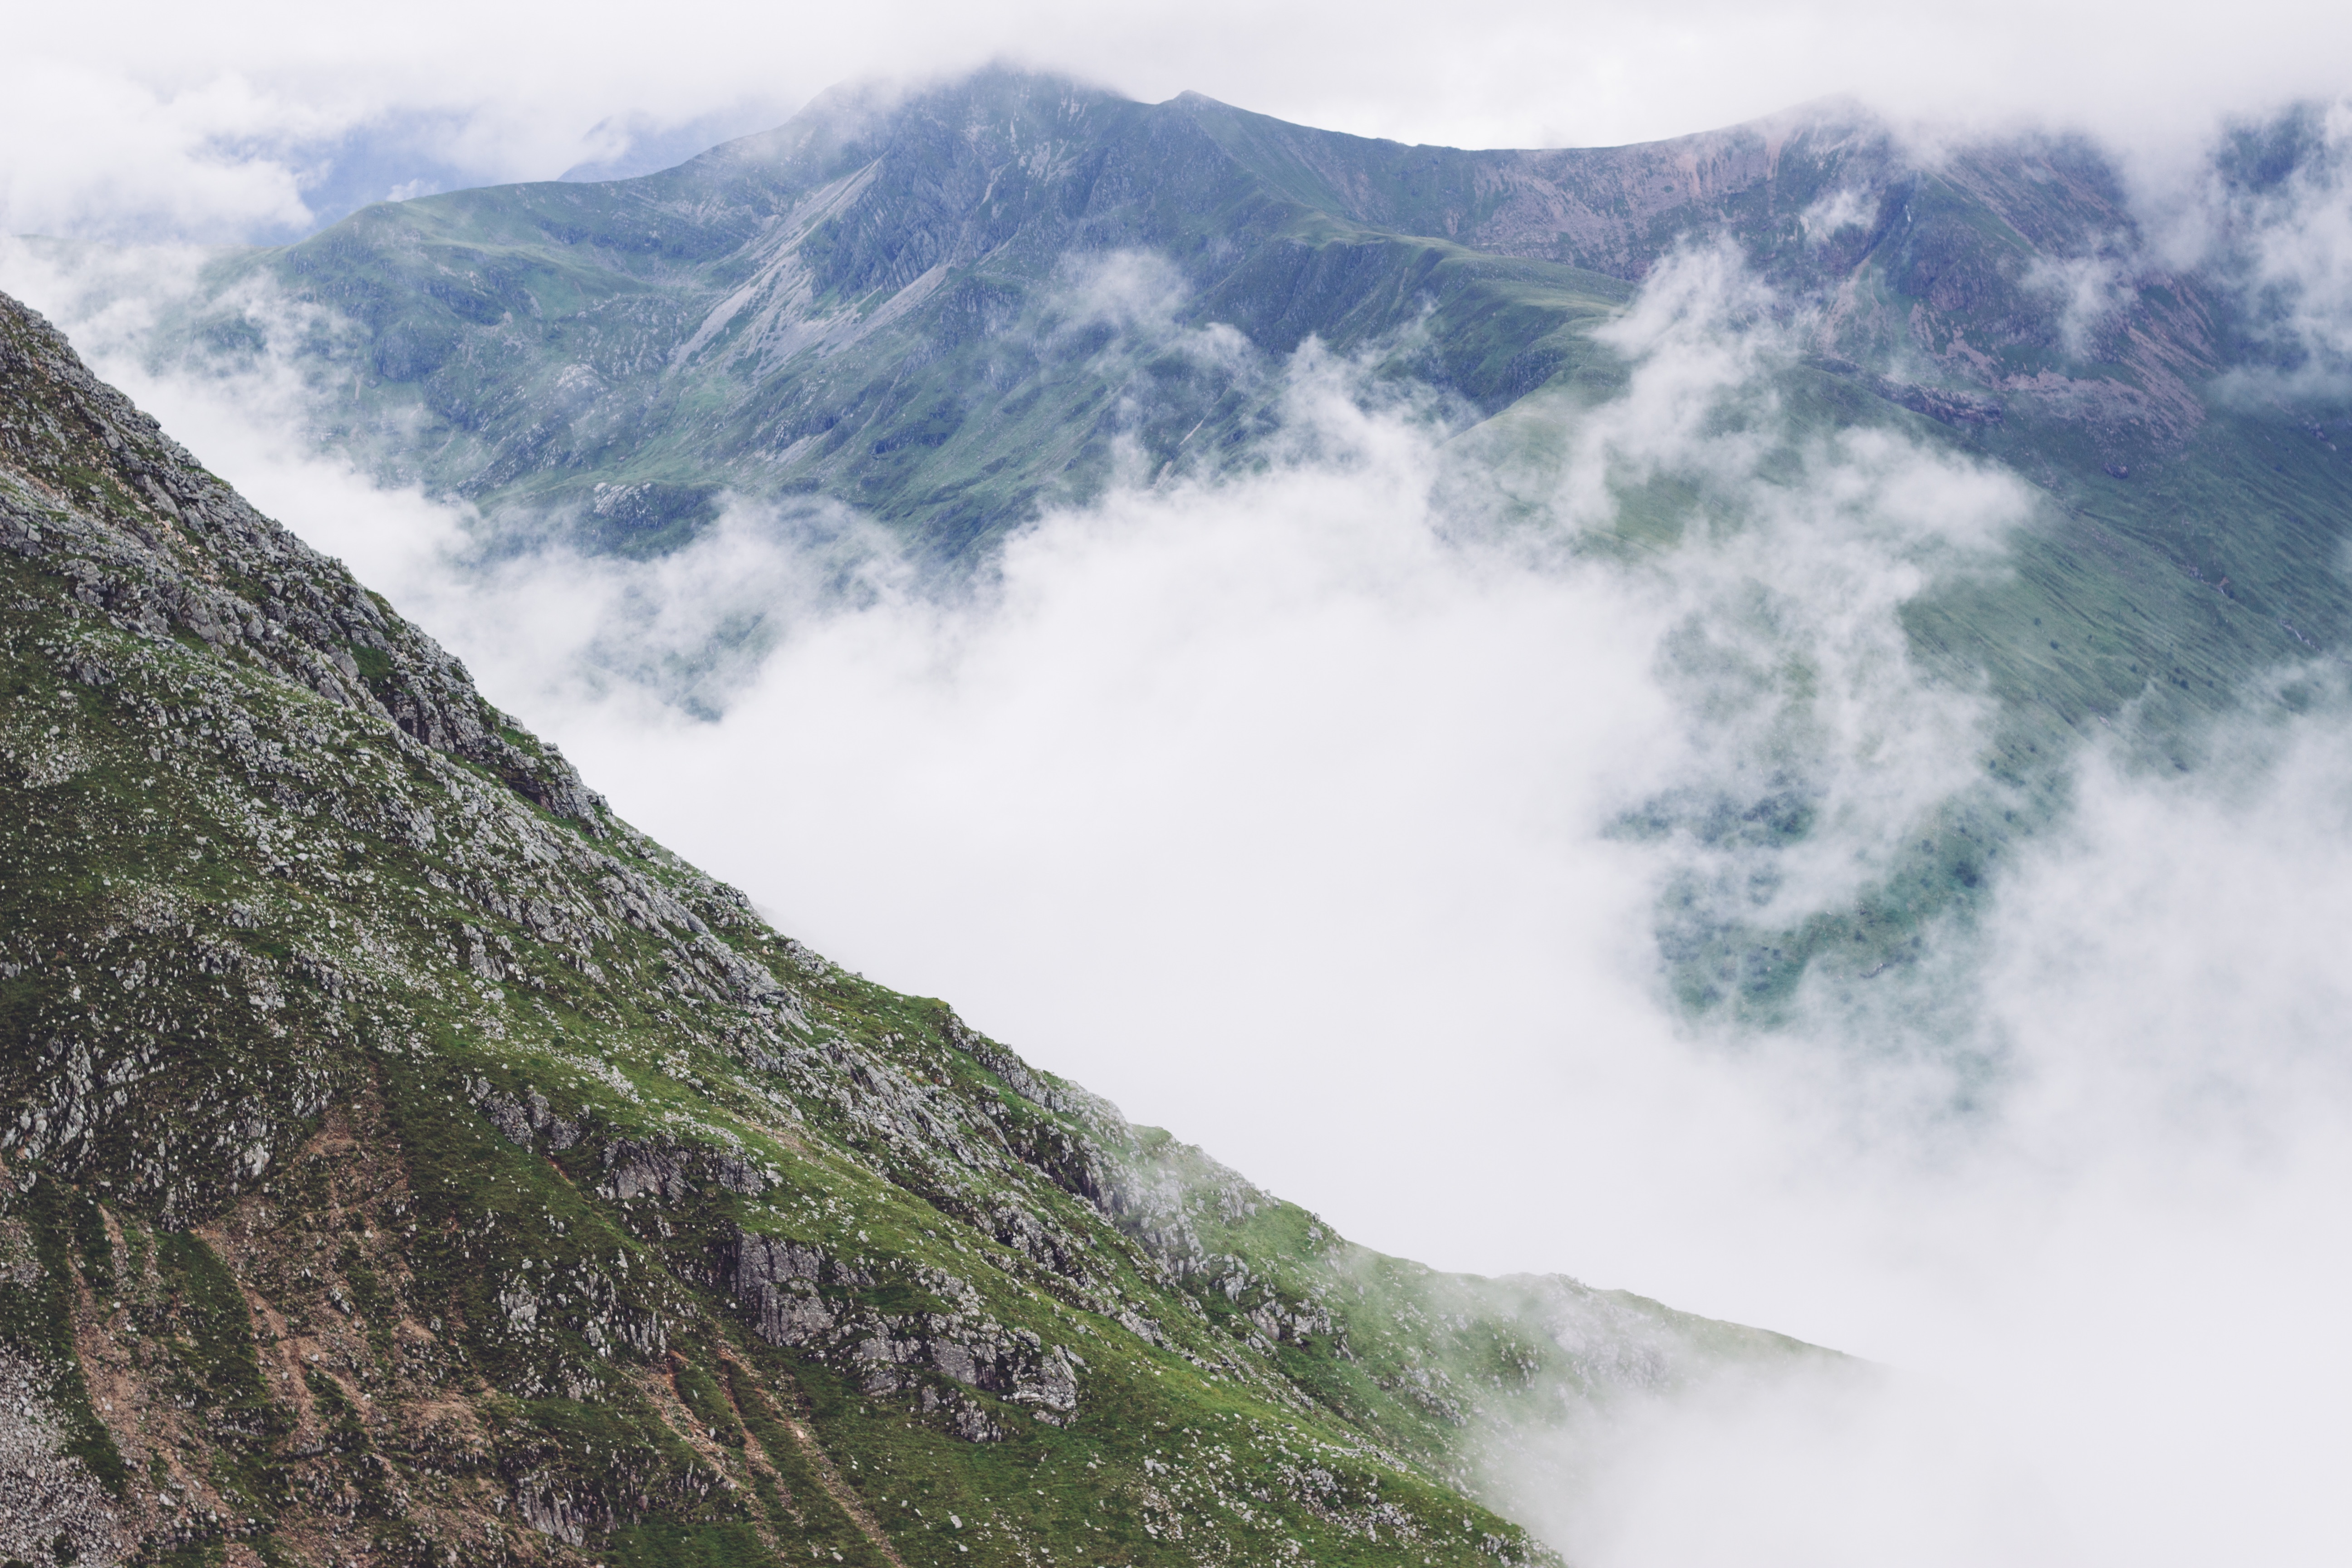
landscape, nature, rock, wilderness, walking, mountain, cloud, mist, hill, adventure, peak, valley, mountain range, fjord, highland, ridge, summit, alps, plateau, fell, landform, mountain pass, geographical feature, atmospheric phenomenon, mountainous landforms, glacial landform, geological phenomenon